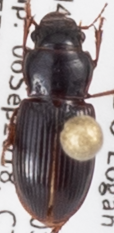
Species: Cratacanthus dubius
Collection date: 2018-09-06
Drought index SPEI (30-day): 1.106
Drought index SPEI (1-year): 0.71
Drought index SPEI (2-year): -0.018